Lateral flow test

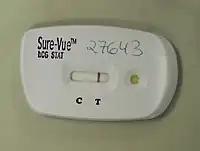
The control line of this pregnancy test is blank, making the test invalid.

Most tests will incorporate a second line which contains a further antibody (one which is not specific to the analyte) that binds some of the remaining colored particles which did not bind to the test line. This confirms that fluid has passed successfully from the sample-application pad, past the test line. By giving confirmation that the sample has had a chance to interact with the test line, this increases confidence that a visibly-unchanged test line can be interpreted as a negative result (or that a "changed" test line can be interpreted as a "negative" result in a competitive assay).